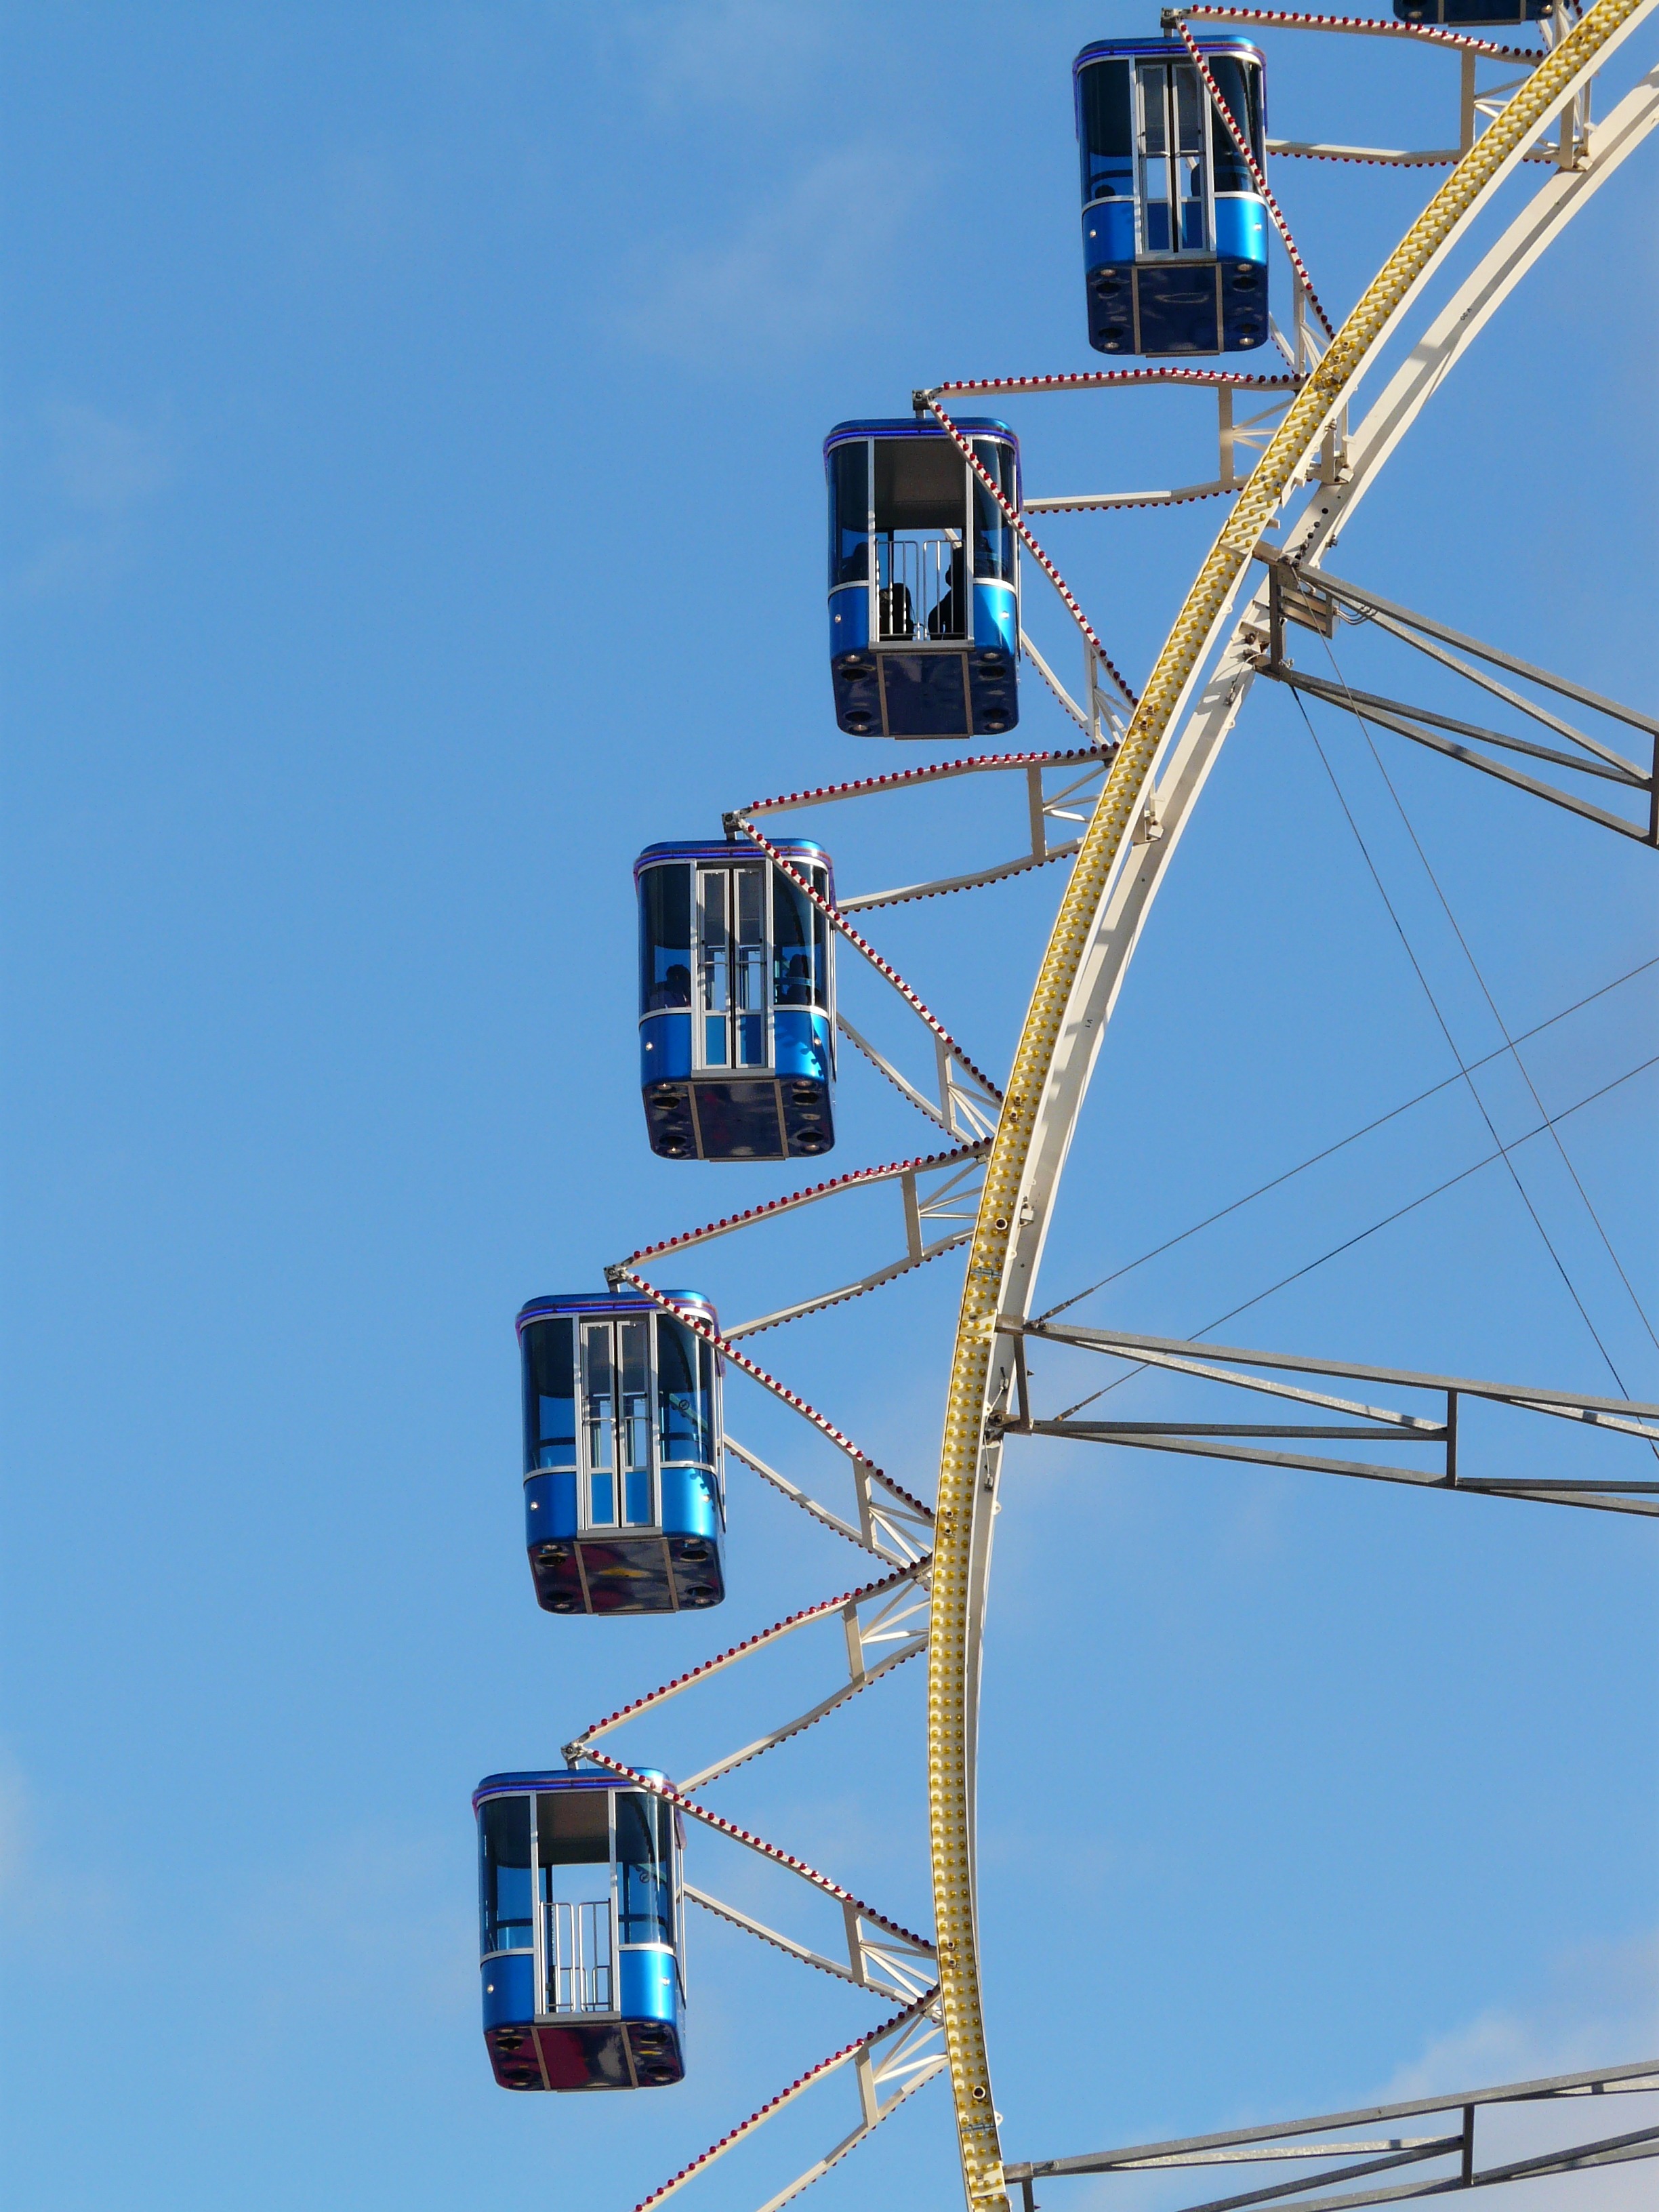
high, ferris wheel, tower, mast, carousel, blue, electricity, float, festival, fun, huge, gondolas, pleasure, folk festival, year market, carnies, overhead power line